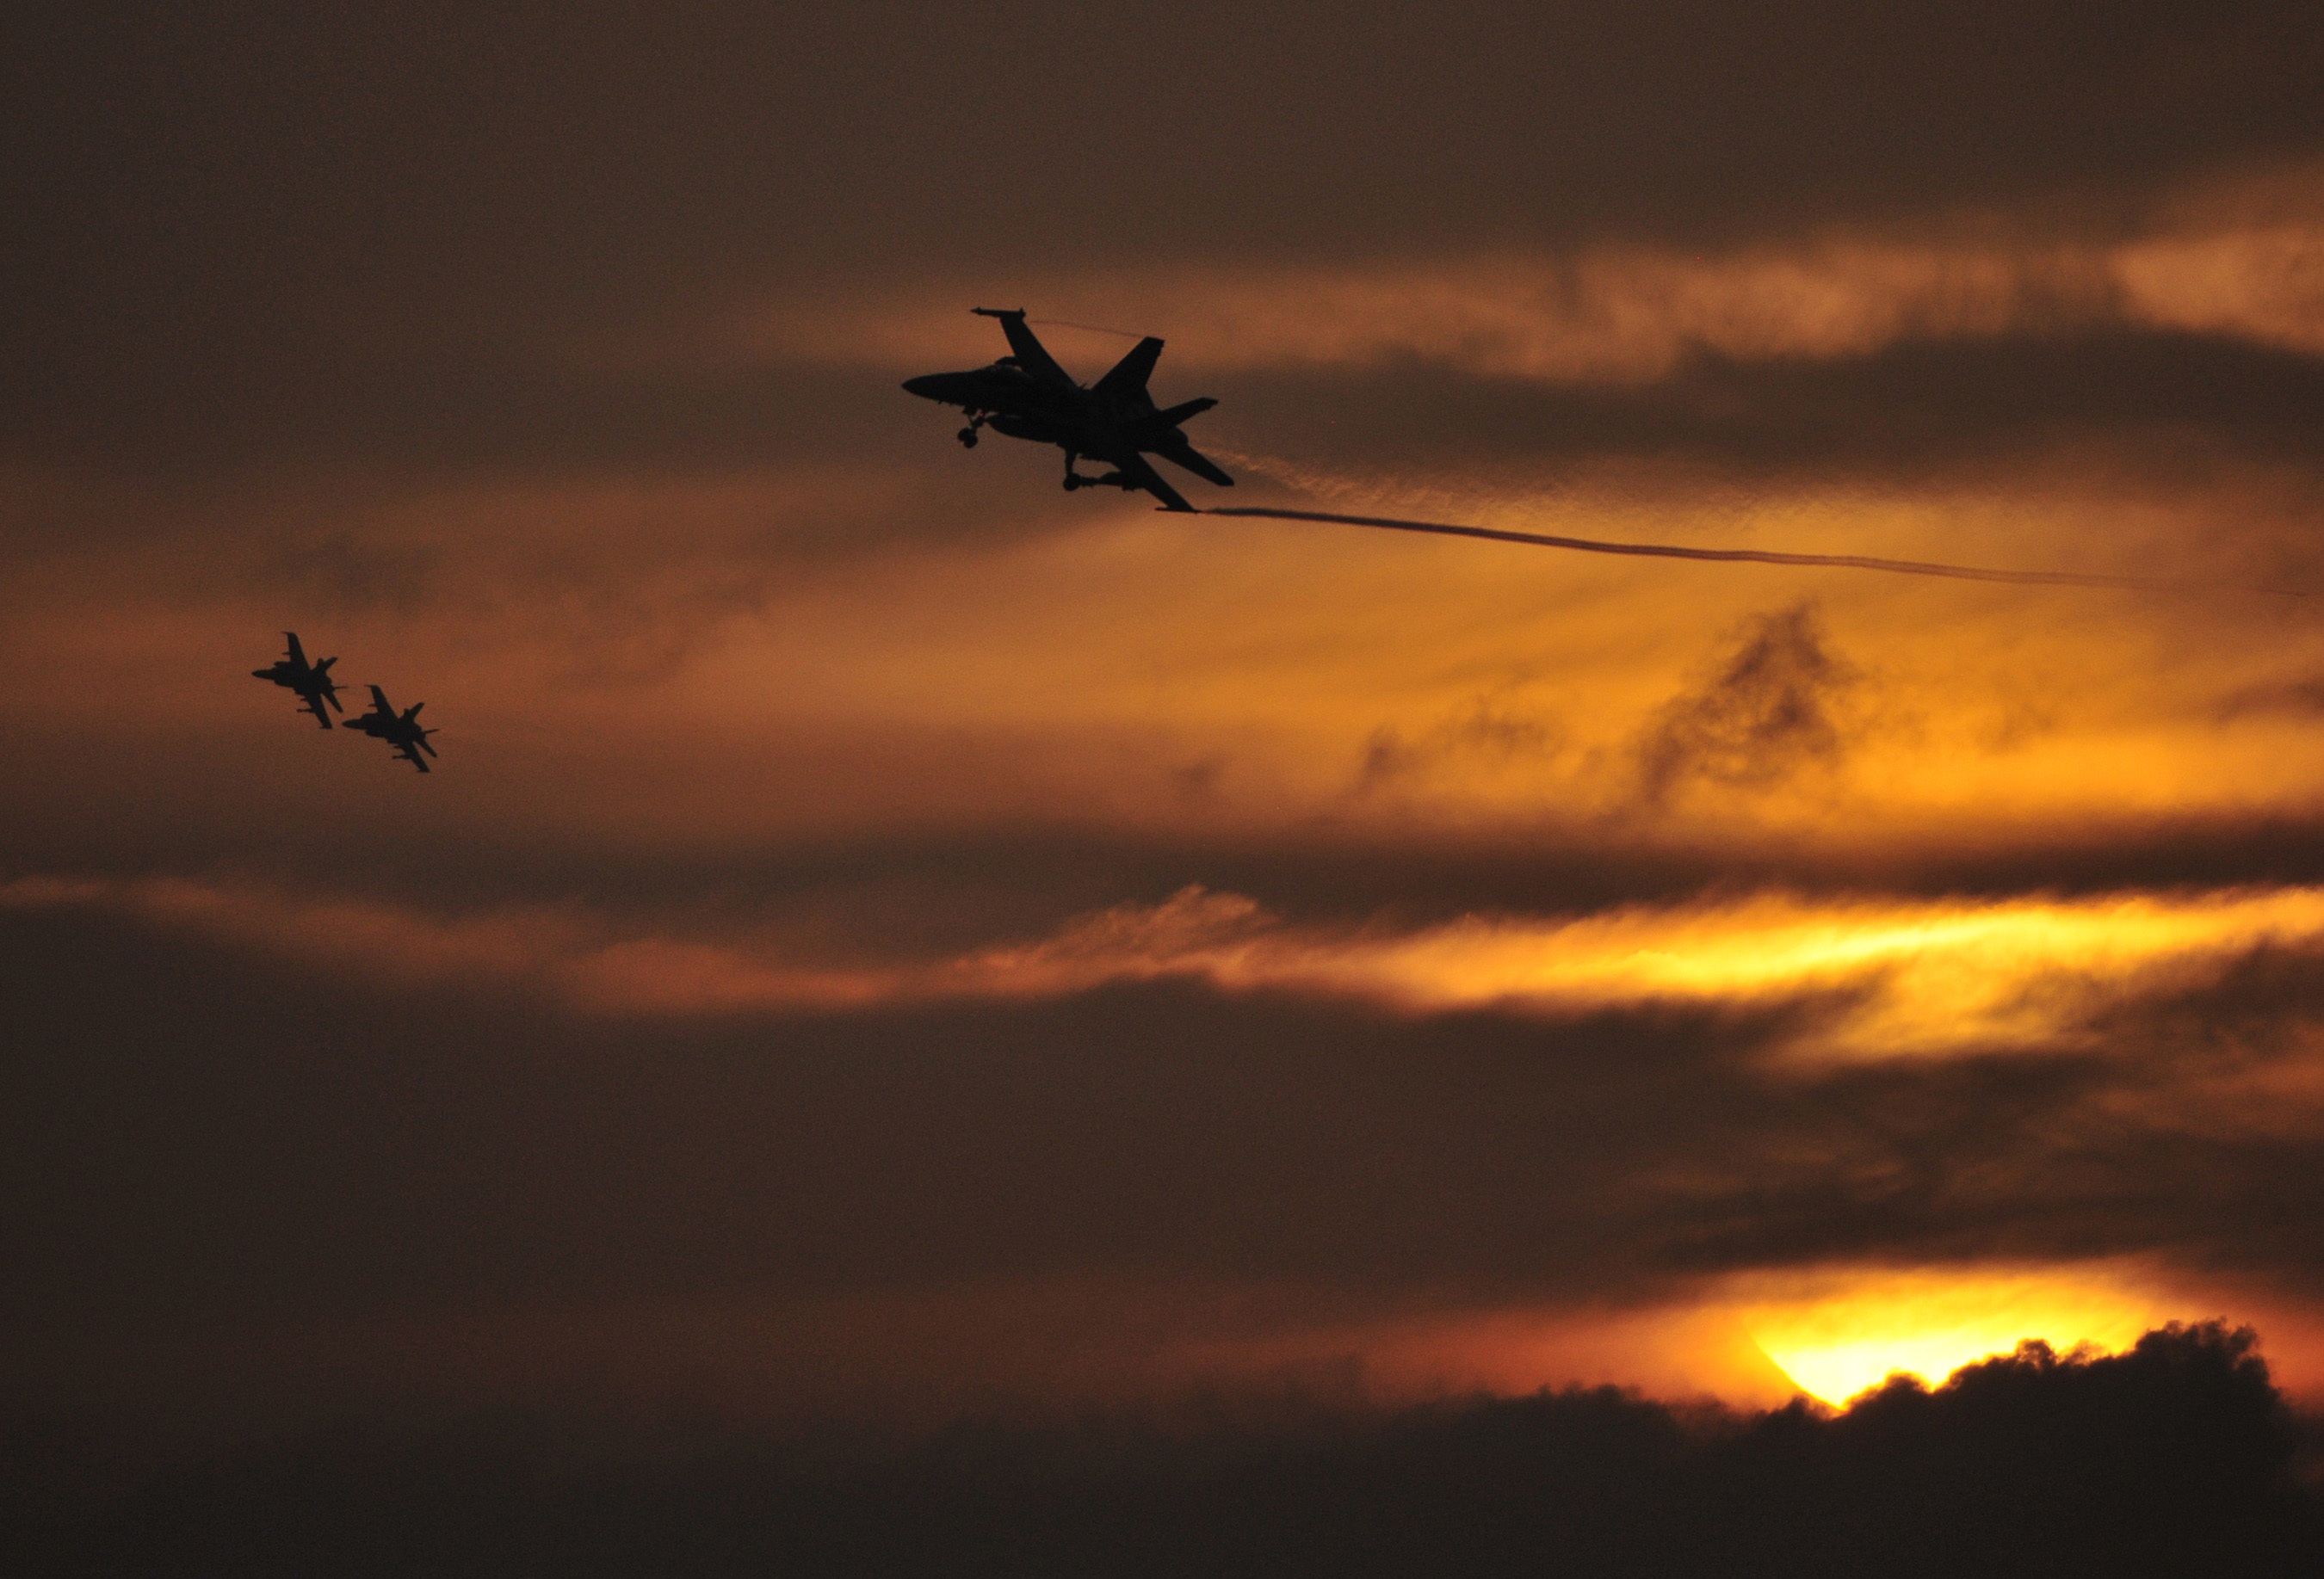
horizon, wing, cloud, sky, sun, sunrise, sunset, morning, dawn, flying, aircraft, military, dusk, evening, aviation, flight, airplanes, silhouettes, planes, jets, afterglow, hornets, fighters, f 18, atmosphere of earth